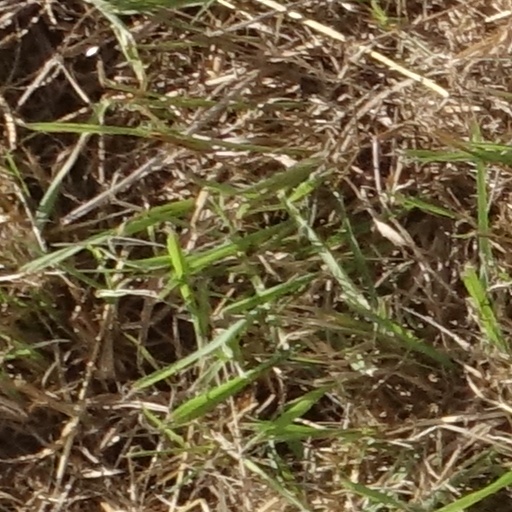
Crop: sorghum